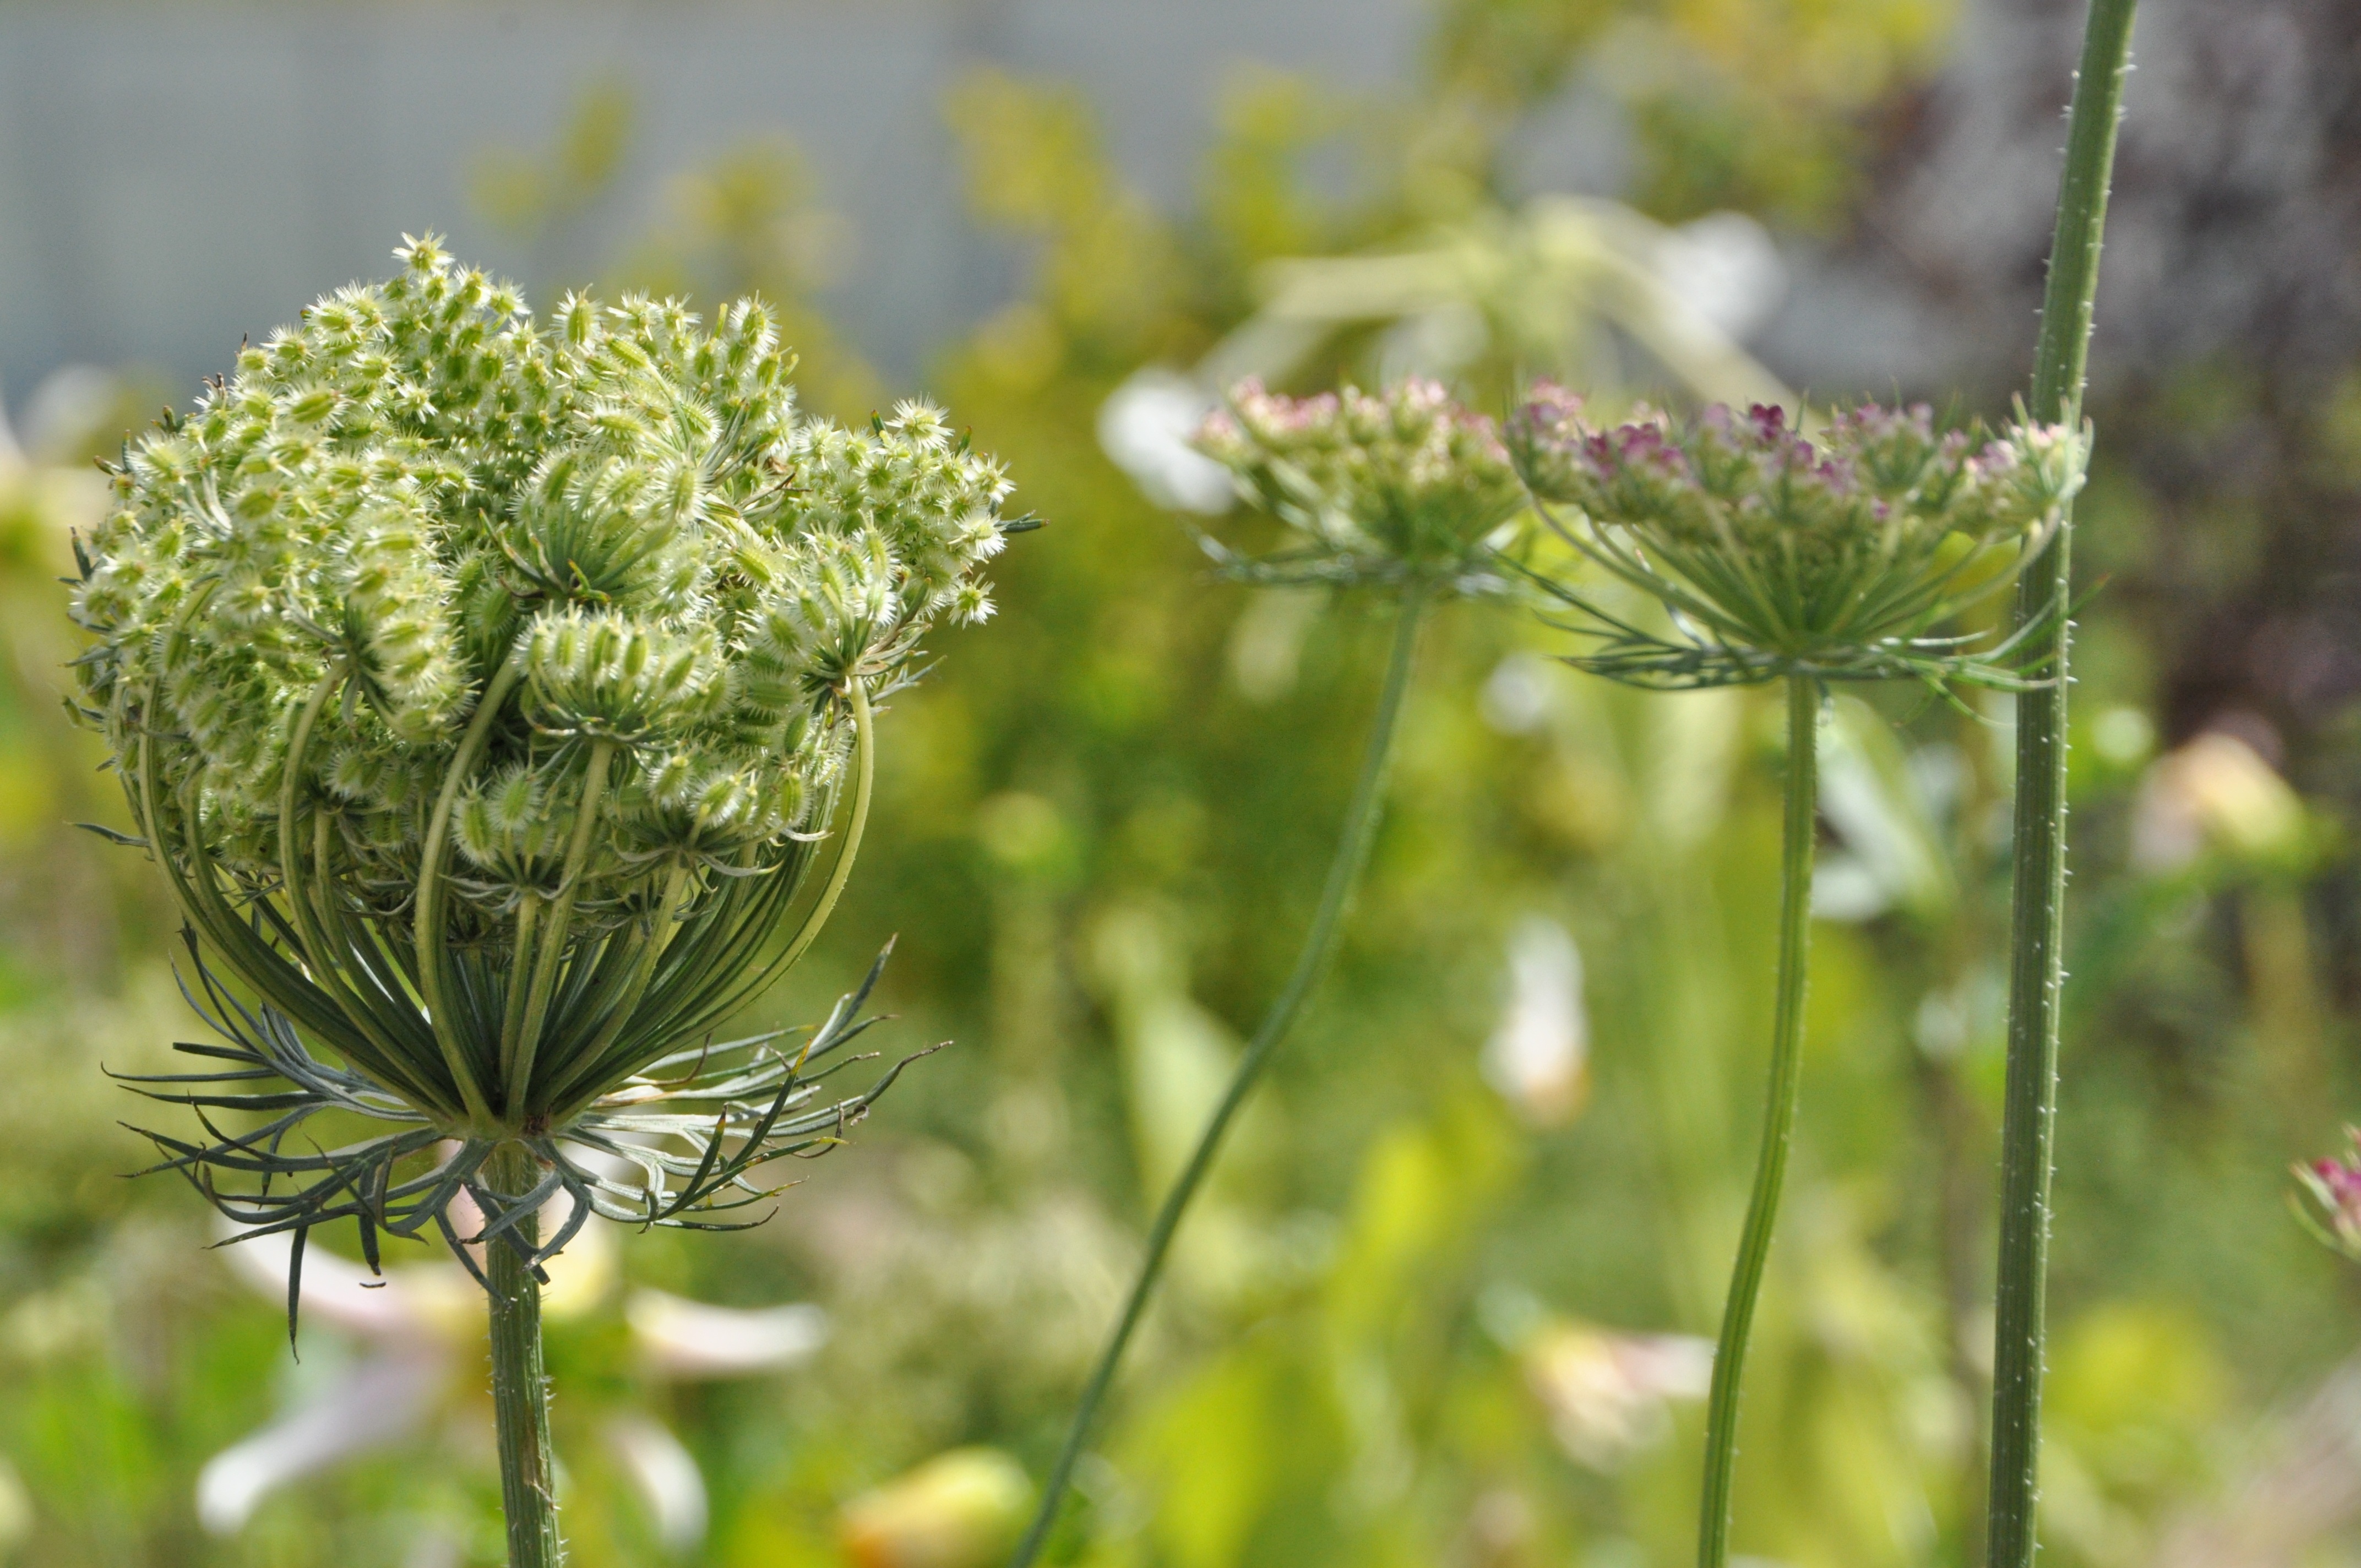
nature, blossom, plant, flower, bloom, herb, produce, botany, flora, wildflower, thistle, macro photography, inflorescence, anthriscus, flowering plant, daisy family, umbel, cow parsley, subshrub, land plant, parsley family